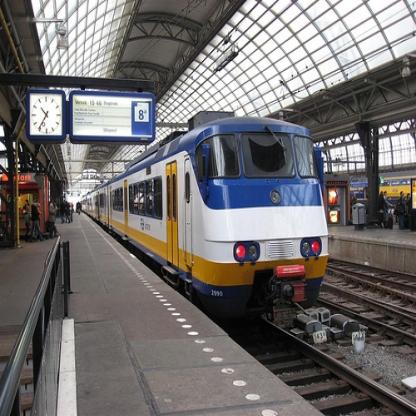
Scene: Indoor